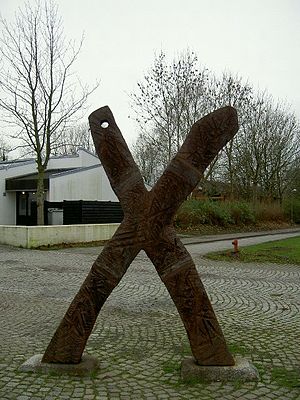
Ellevang Kirke / Præster
Kunst foran Ellevang Kirke
Ellevang Kirke er en relativt ny kirke, beliggende i forstaden Vejlby i det nordlige Aarhus.